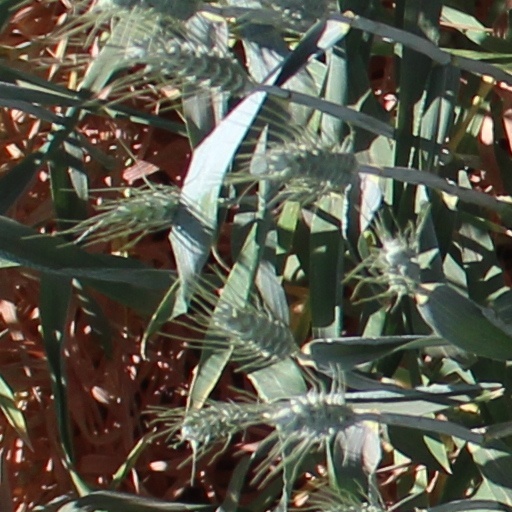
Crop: wheat